Grassland

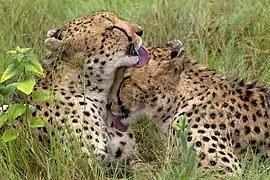
Cheetah

Grasslands support the greatest aggregations of large animals on Earth, including jaguars, African wild dogs, pronghorn, black-footed ferret, plains bison, mountain plover, African elephant, Sunda tiger, black rhino, white rhino, savanna elephant, greater one-horned rhino, Indian elephant and swift fox. Grazing animals, herd animals, and predators in grasslands, like lions and cheetahs live in the grasslands of the African savanna. Mites, insect larvae, nematodes, and earthworms inhabit deep soil, which can reach underground in undisturbed grasslands on the richest soils of the world. These invertebrates, along with symbiotic fungi, extend the root systems, break apart hard soil, enrich it with urea and other natural fertilizers, trap minerals and water and promote growth. Some types of fungi make the plants more resistant to insect and microbial attacks.